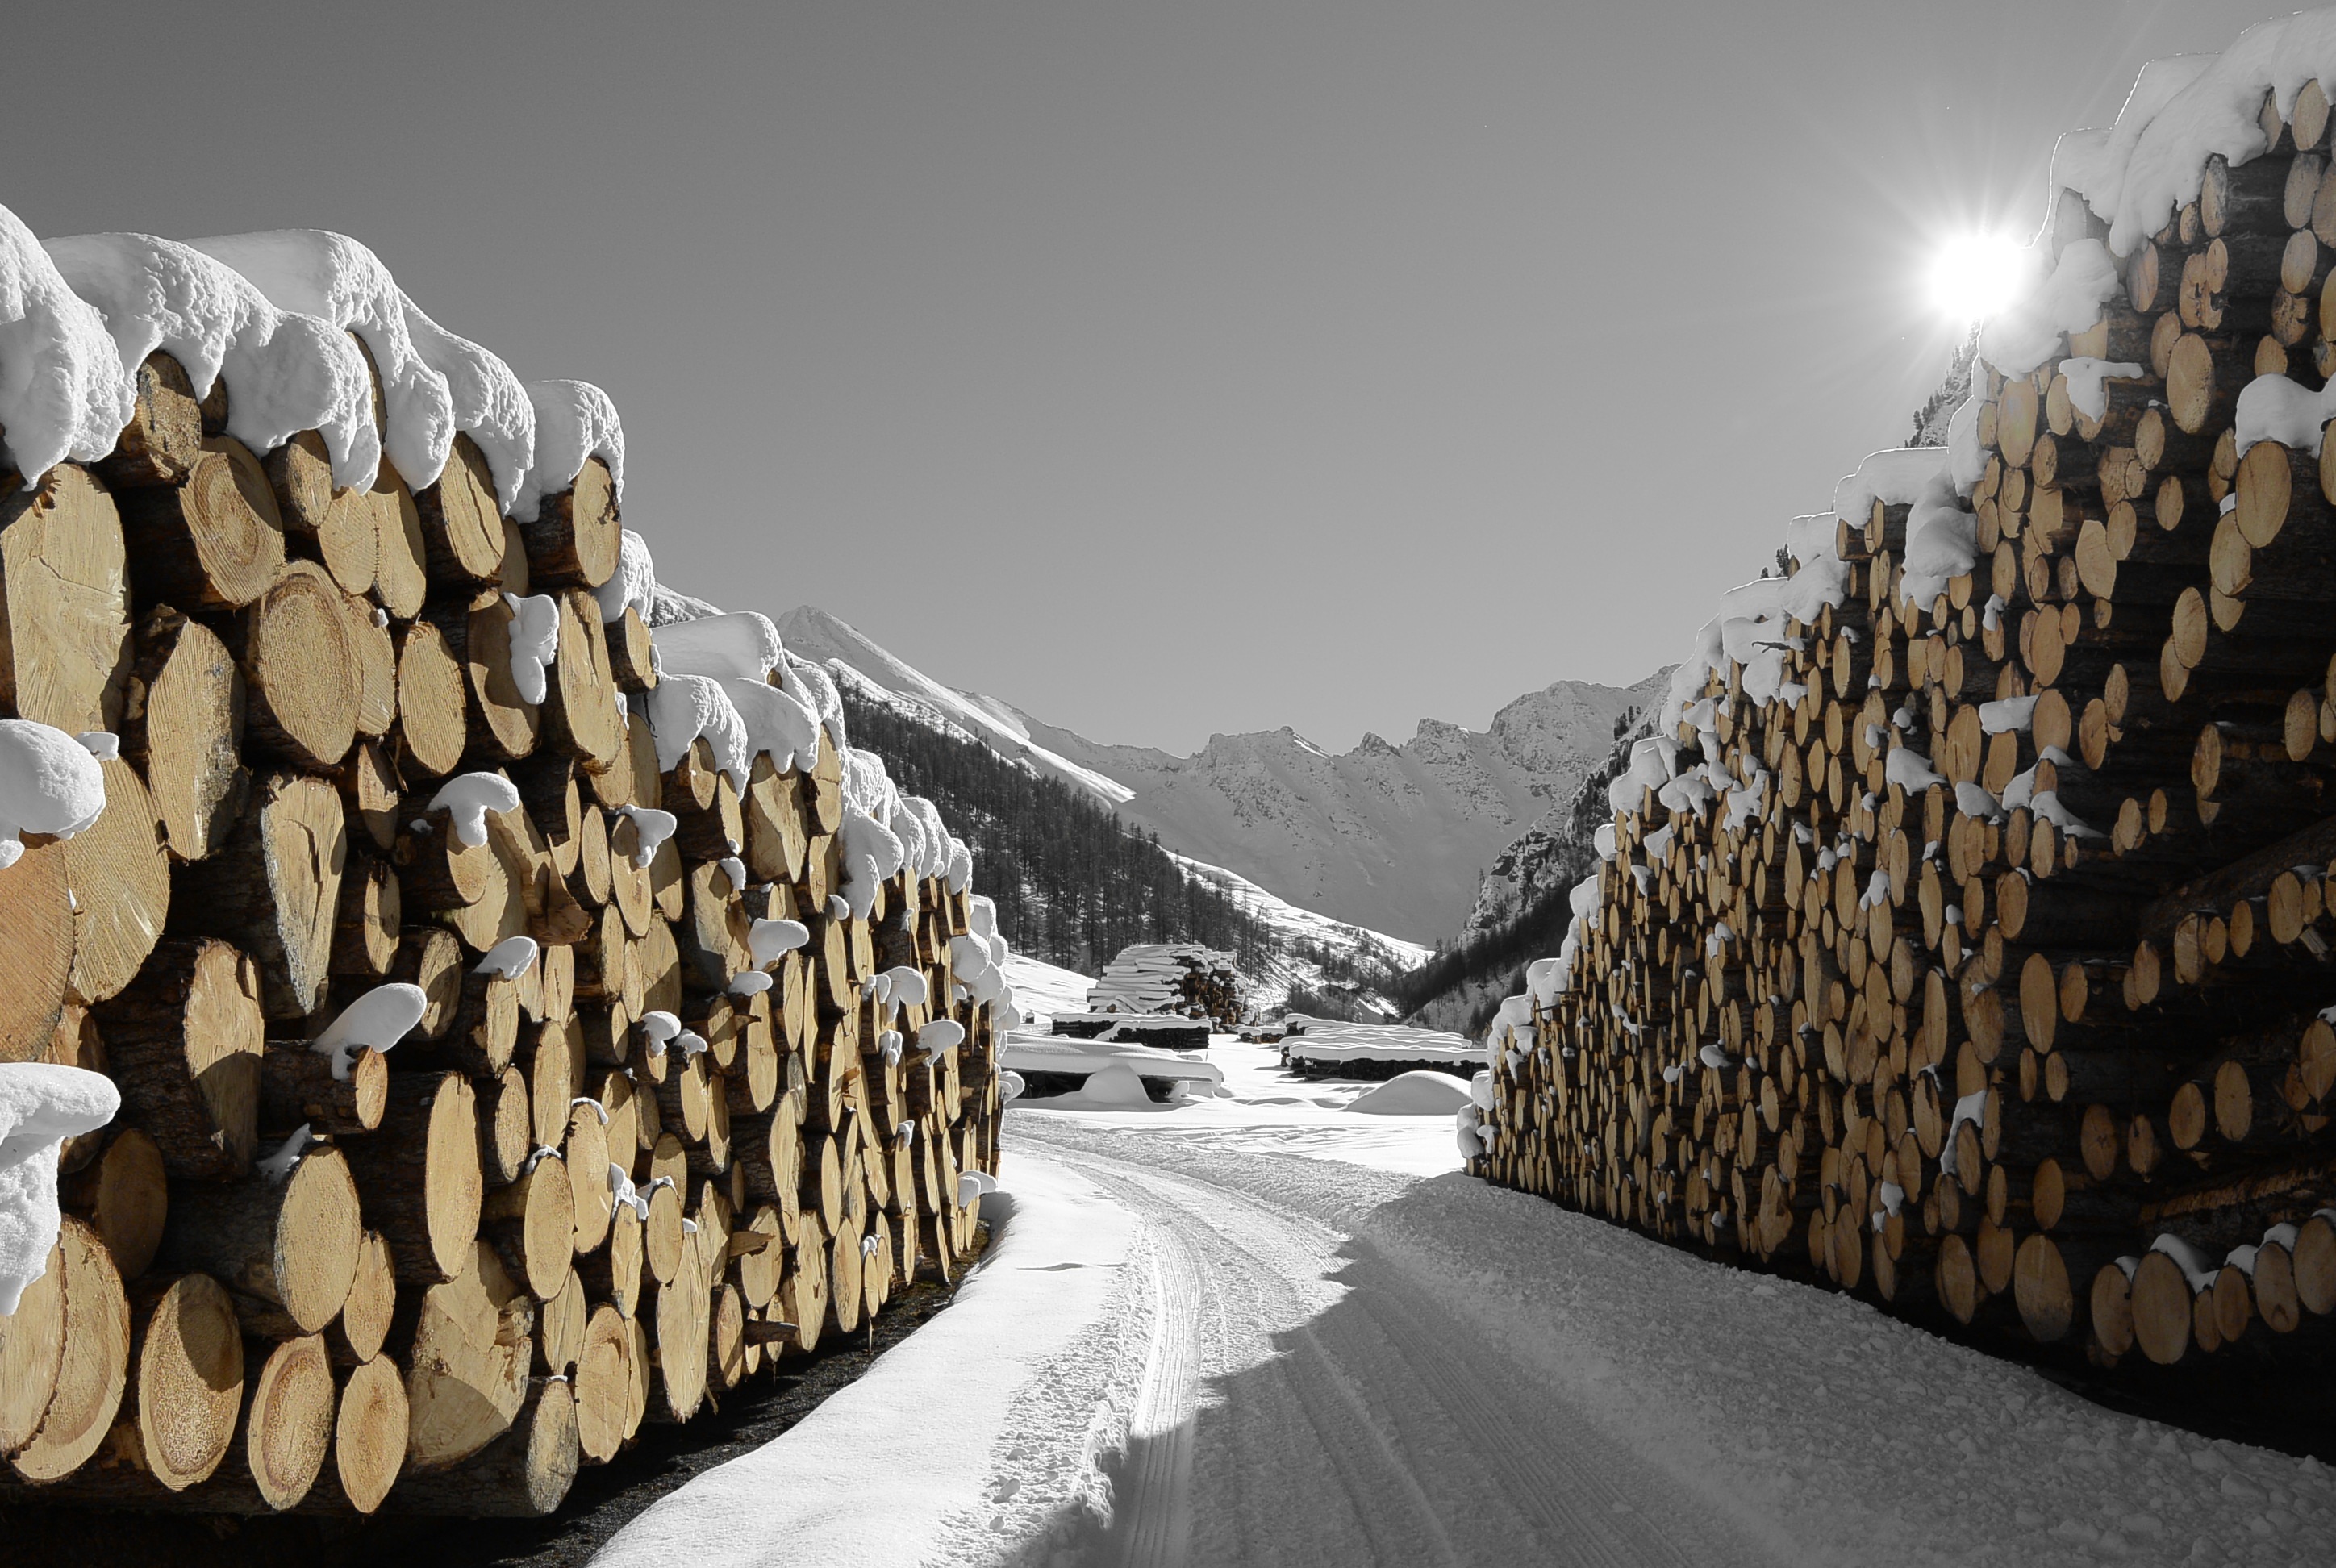
nature, snow, winter, wood, sun, wall, ice, weather, season, temple, away, wintry, holzstapel, samnaun